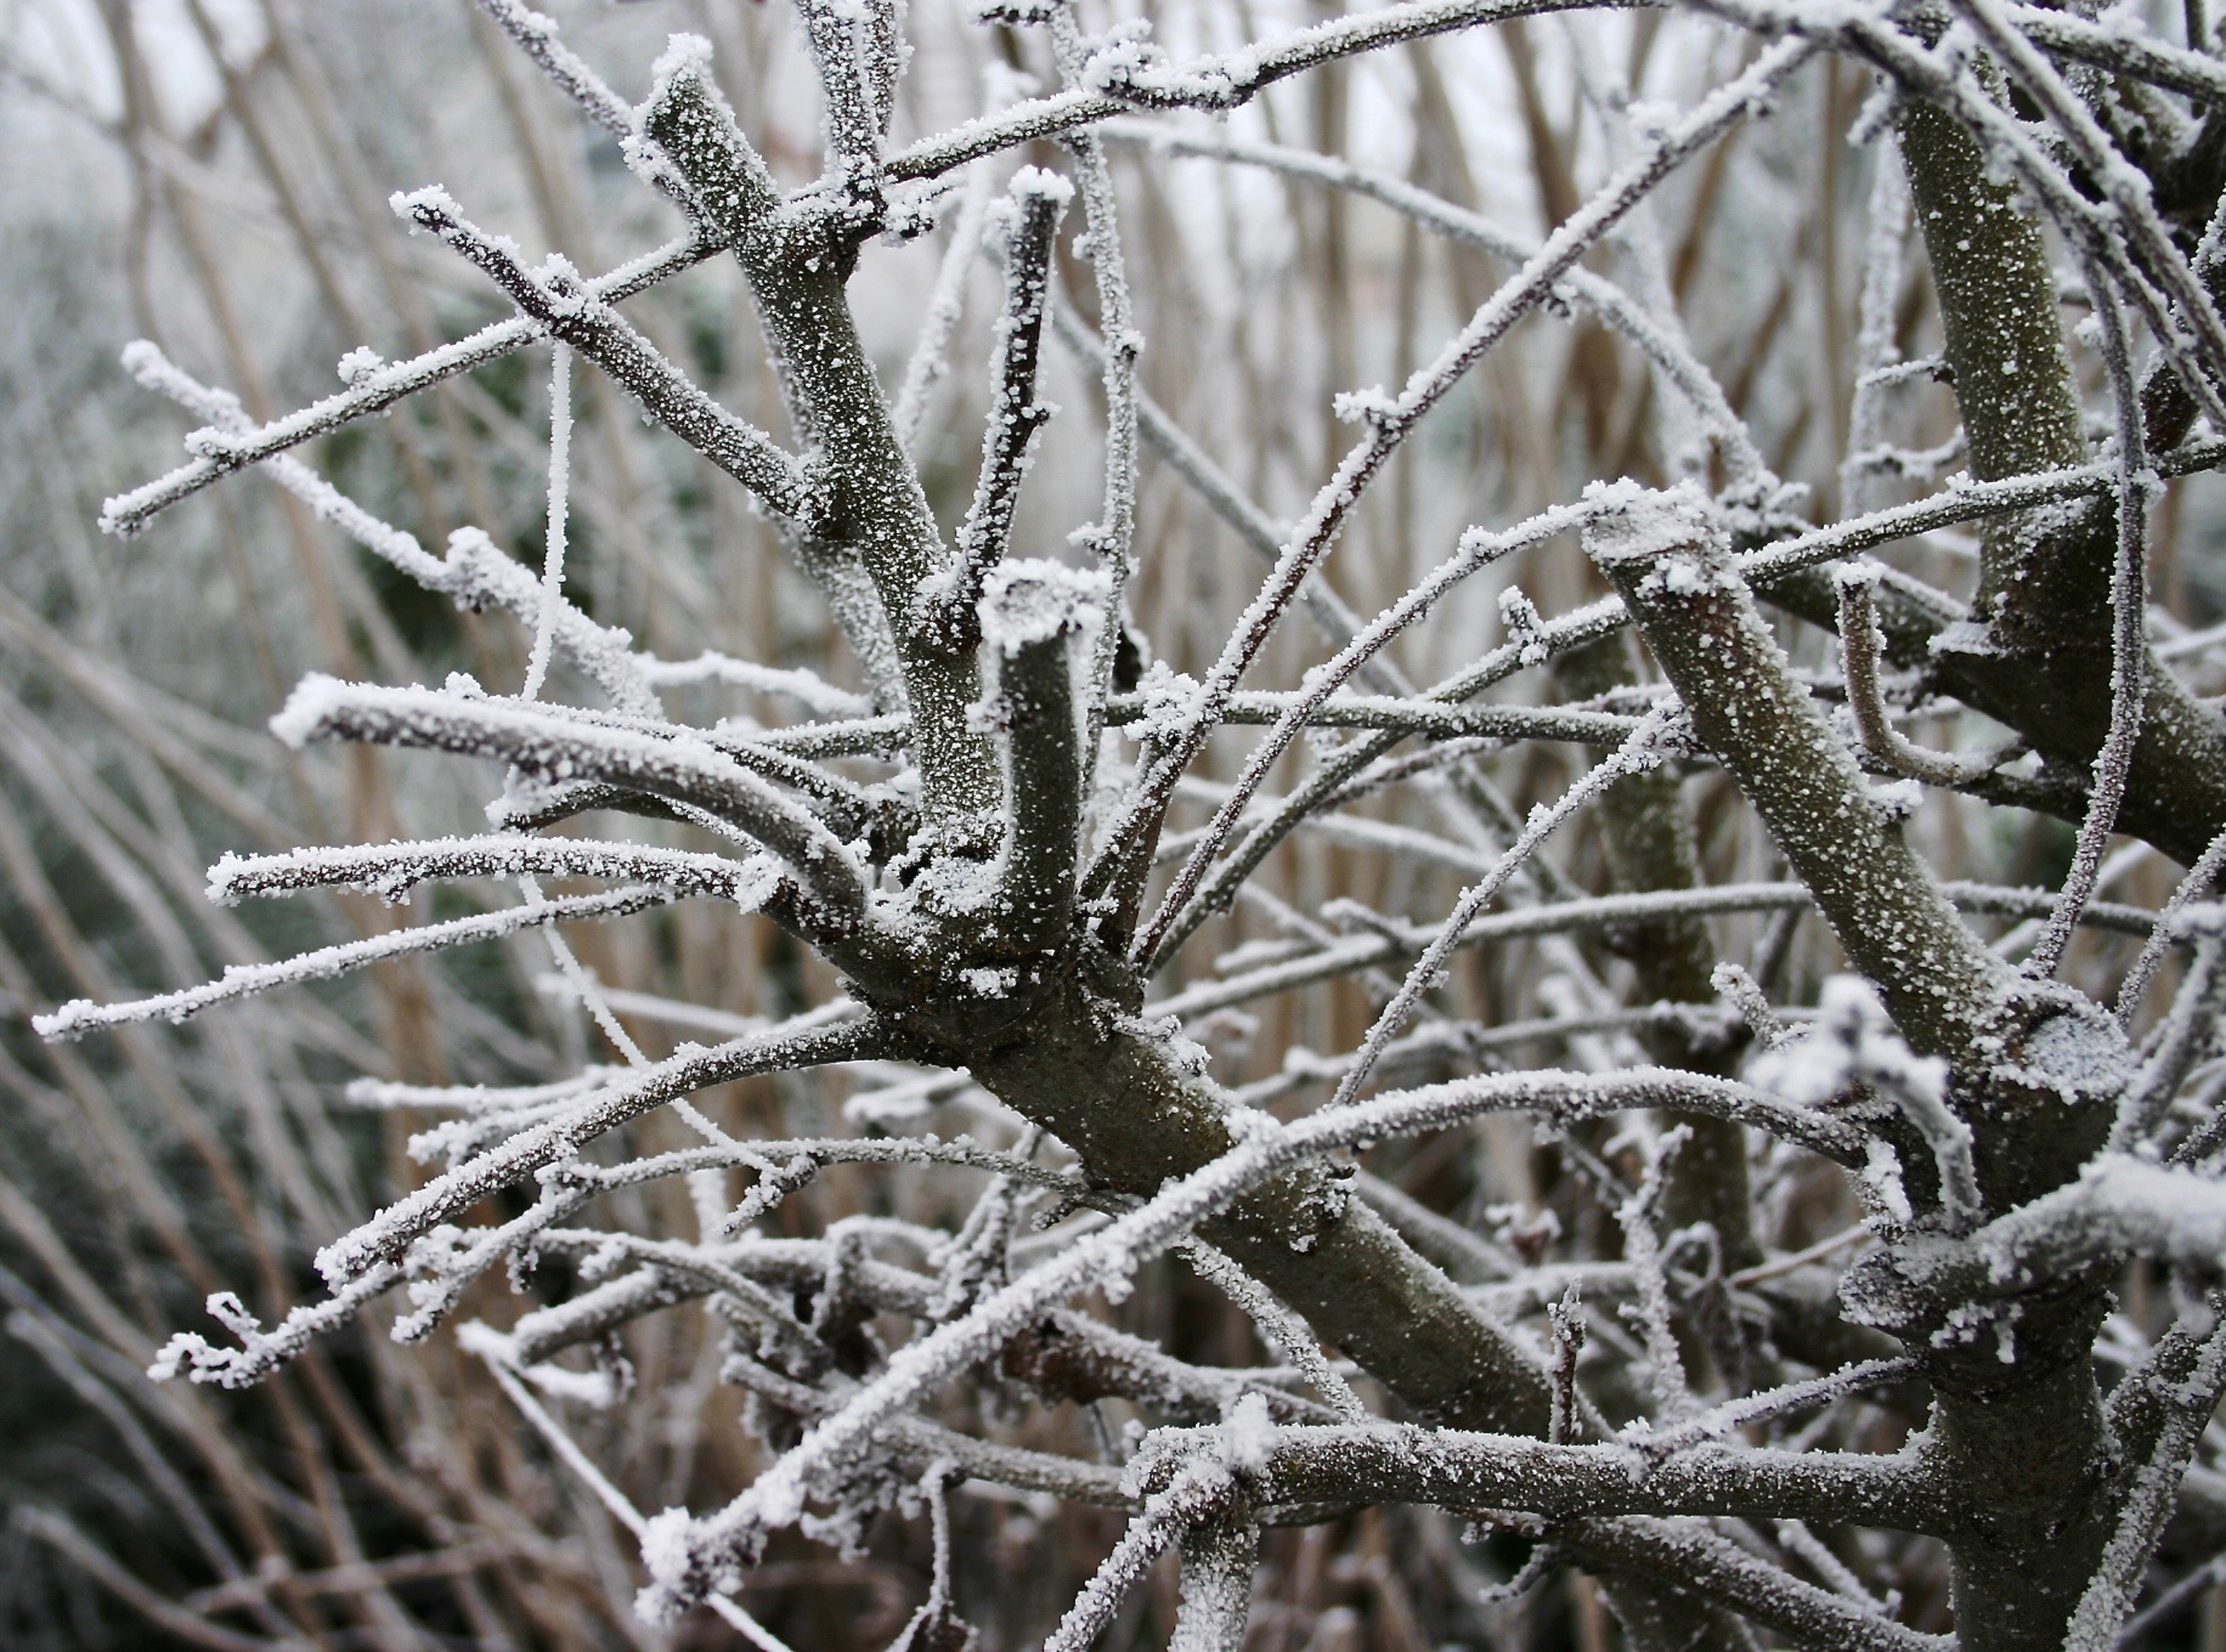
tree, nature, branch, snow, cold, winter, plant, frost, ice, weather, frozen, season, twig, hoarfrost, freezing, eiskristalle, crystals